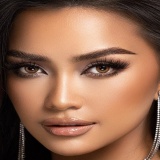
hoa hậu Ngọc Châu